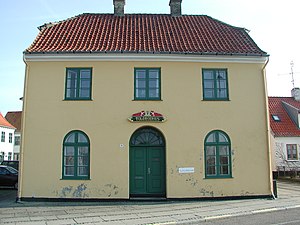
Museum Vestfyn / Toldbodhus
Den tidligere toldkammerbygning i Assens.
Den tidligere toldkammerbygning i Assens, set lige forfra.
Museum Vestfyn er et statsanerkendt museum organiseret som en selvejende institution, der økonomisk baseres på tilskud fra staten og især Assens Kommune. Museum Vestfyn blev etableret i år 2000 ved sammenlægning af en række museer og samlinger. Dengang var dets navn Museerne på Vestfyn, men det blev ændret til Museum Vestfyn ved indgangen til 2013.